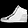
Label: Sneaker